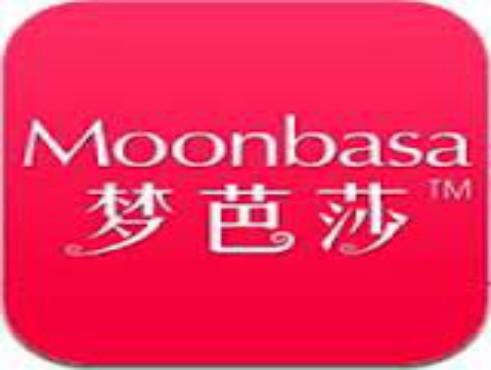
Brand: moonbasa
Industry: Clothes